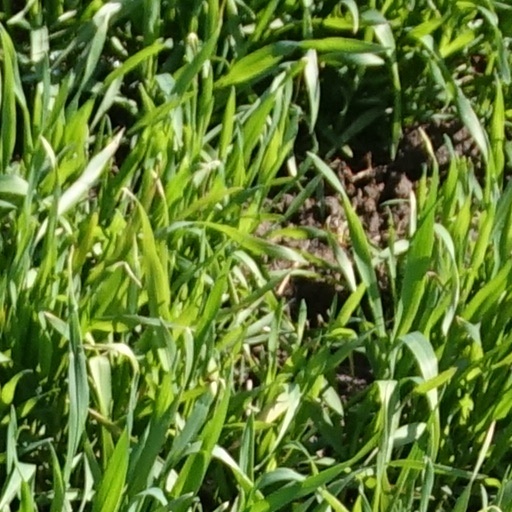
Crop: wheat